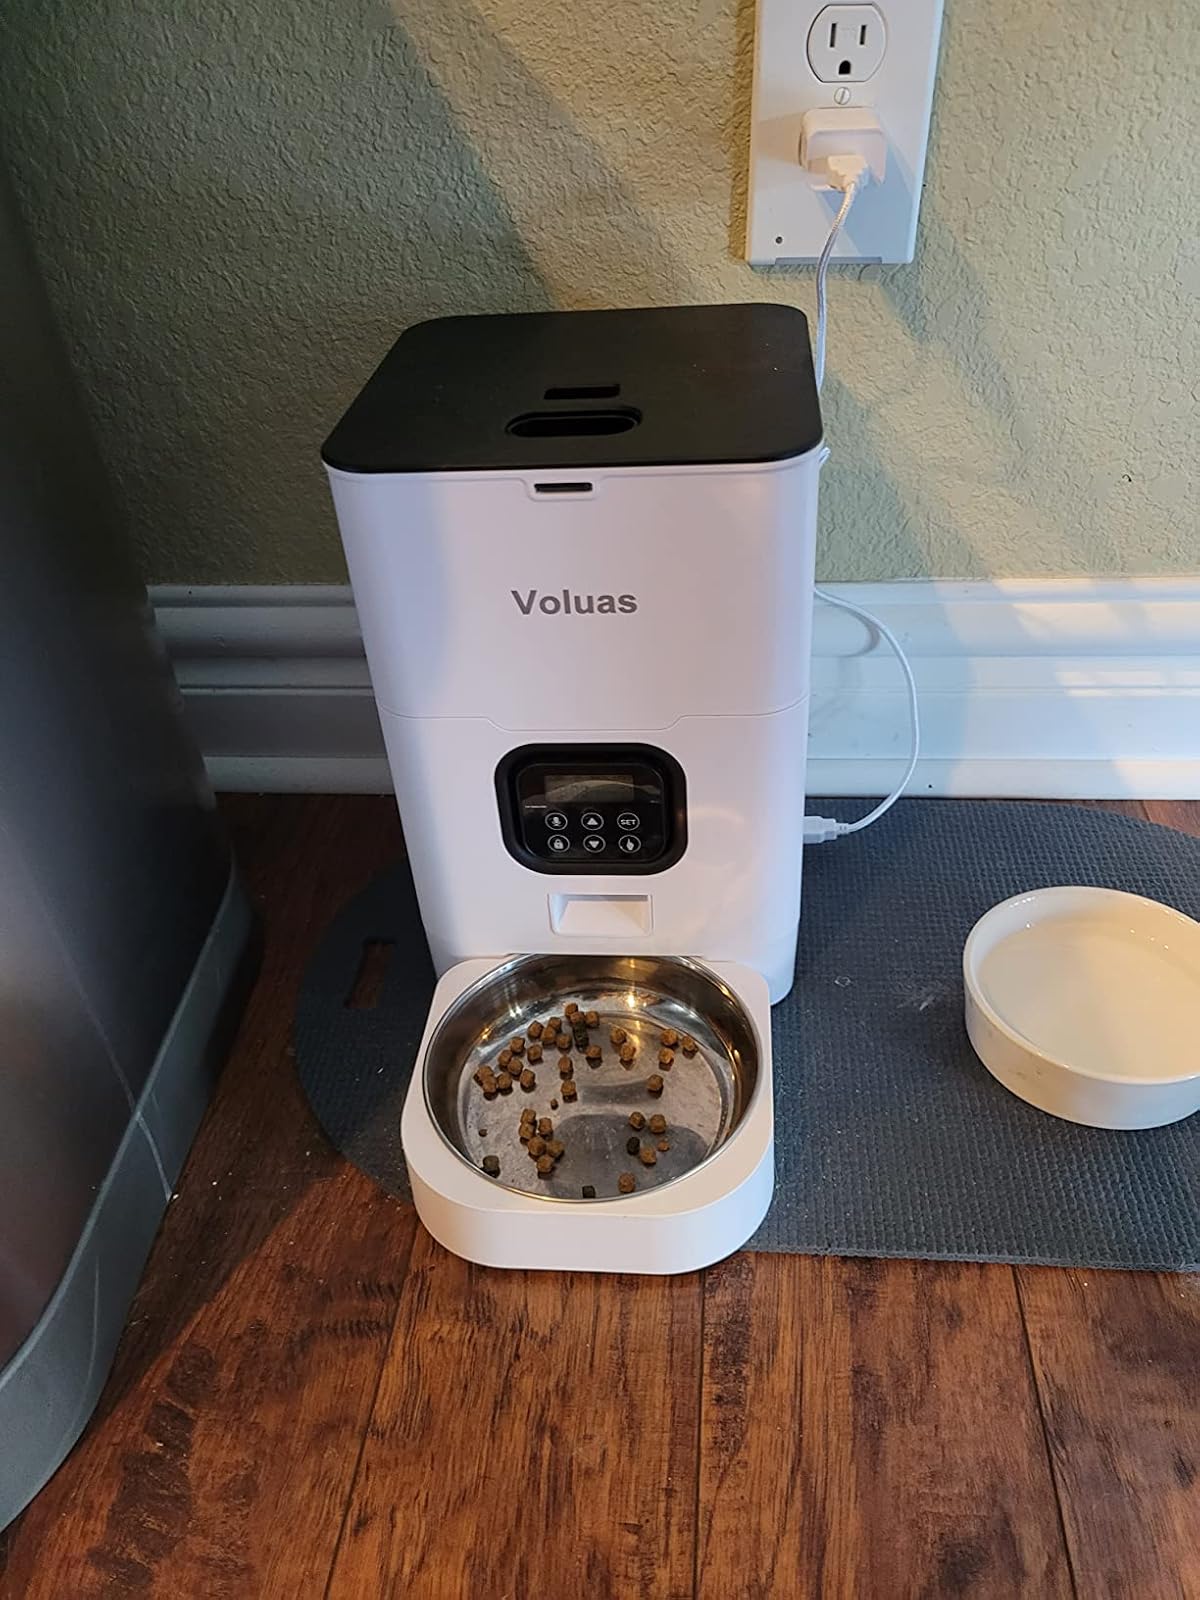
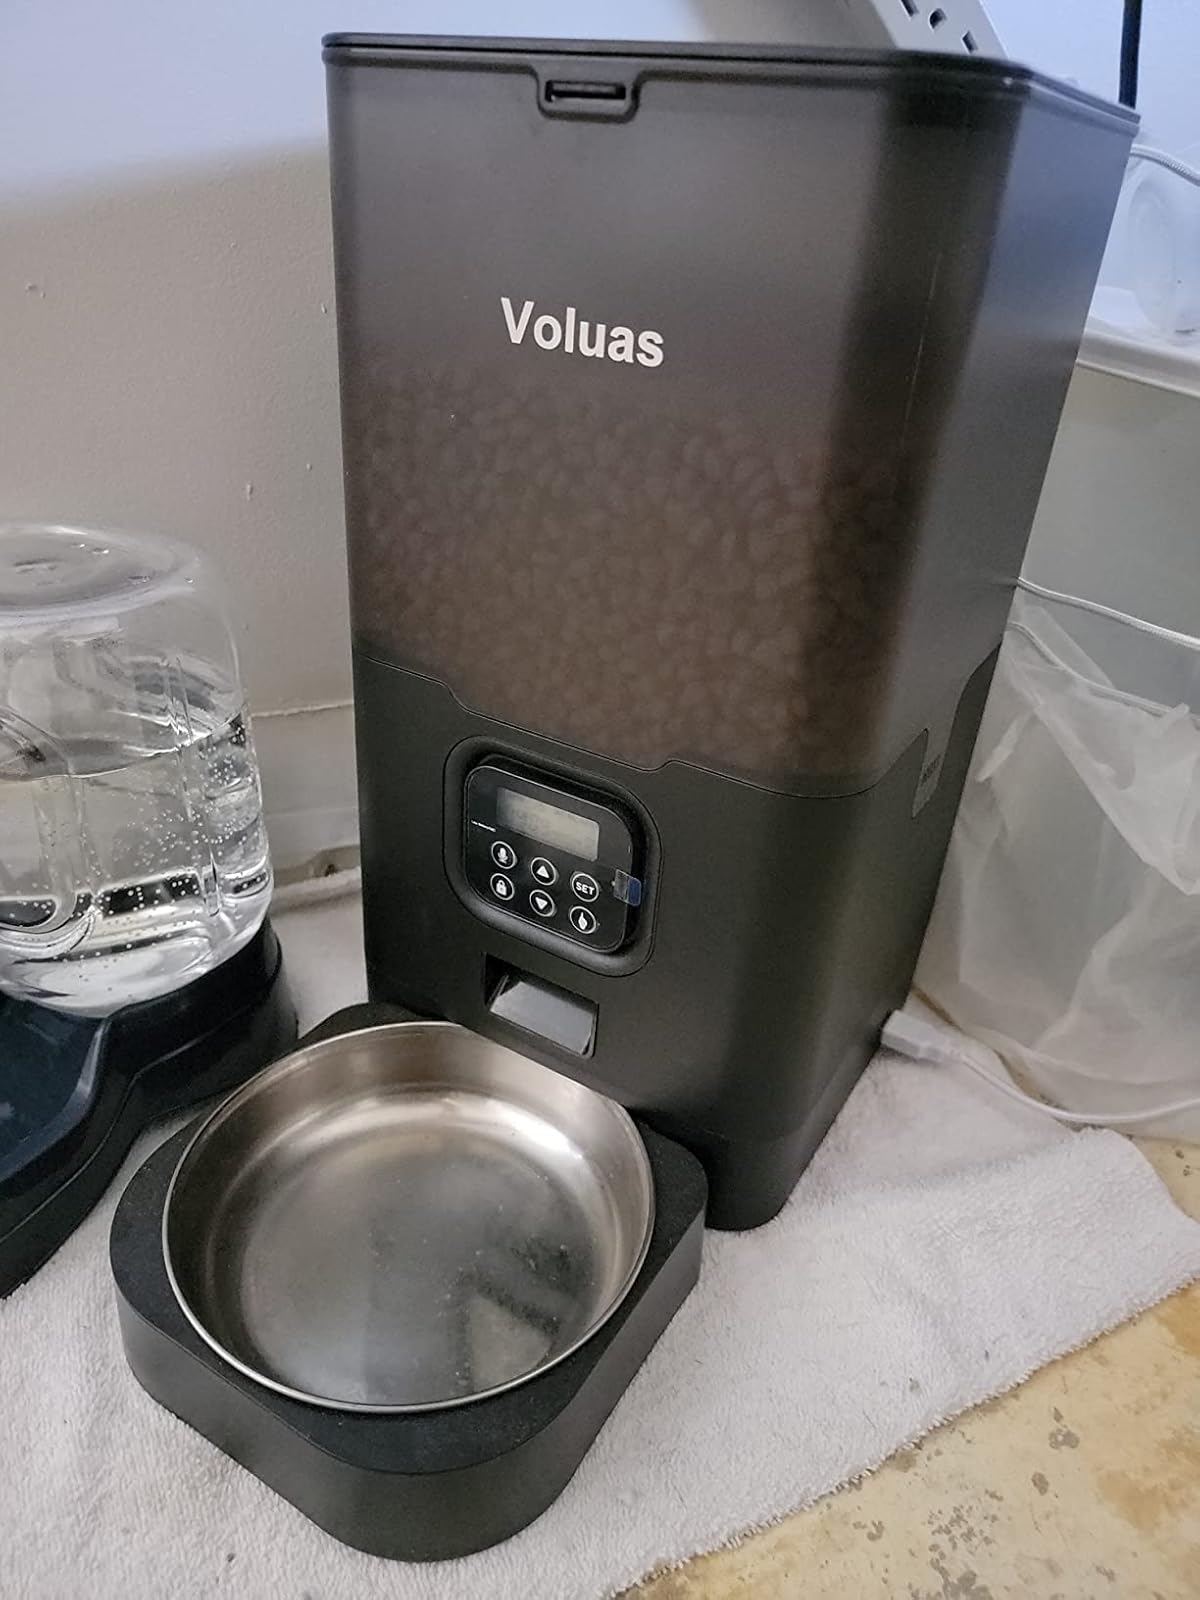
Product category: items_feeder
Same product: no